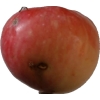
Label: Apple 10